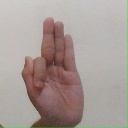
अक्षर: फ